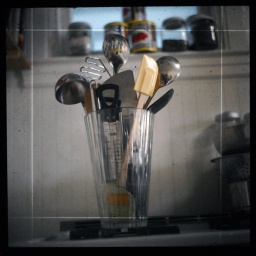
Collection of kitchen utensils in a glass vase posed on a stove's burner. Through the view finder of a Zensa Bronica.